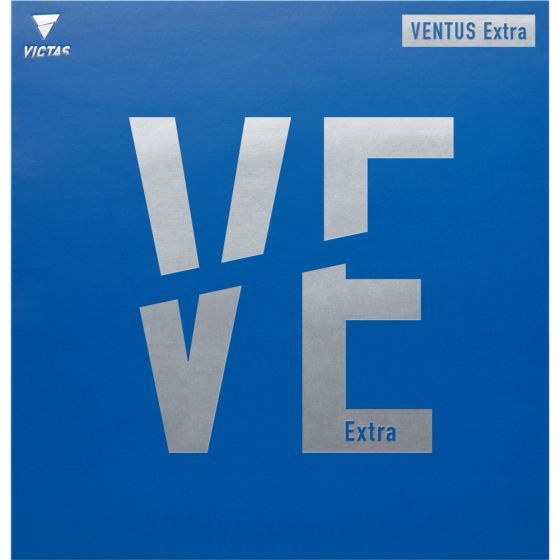
Victas Ventus Extra
Brand: VICTAS
VENTUS Extra is the flagship of our outstanding Ventus series! Our Japanese material experts succeeded in designing an innovative performance rubber meeting the complex needs of modern topspin players: Maximum spin and speed ratings combined with the excellently balanced playing features that are typical of VENTUS. Players will enjoy the unlimited attacking power and drive offered by the new, pink high-performance sponge, the latest result of our Optimized Rotation Concept. In combination with the high-energy top rubber sheet, VENTUS Extra provides tons of spin and is just the perfect weapon for dynamic topspin rallies and dangerous serve/return variants. Speed: 113 Spin: 111 Control: 91 Hardness: Hard
Category: Sporting Goods > Indoor Games > Ping Pong > Ping Pong Paddle Accessories